Pete Nelson

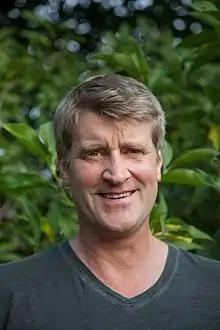

Pete Nelson (born June 4, 1962) is an American master treehouse builder, author, and, from 2013 to 2018, host of the Animal Planet television show "Treehouse Masters".